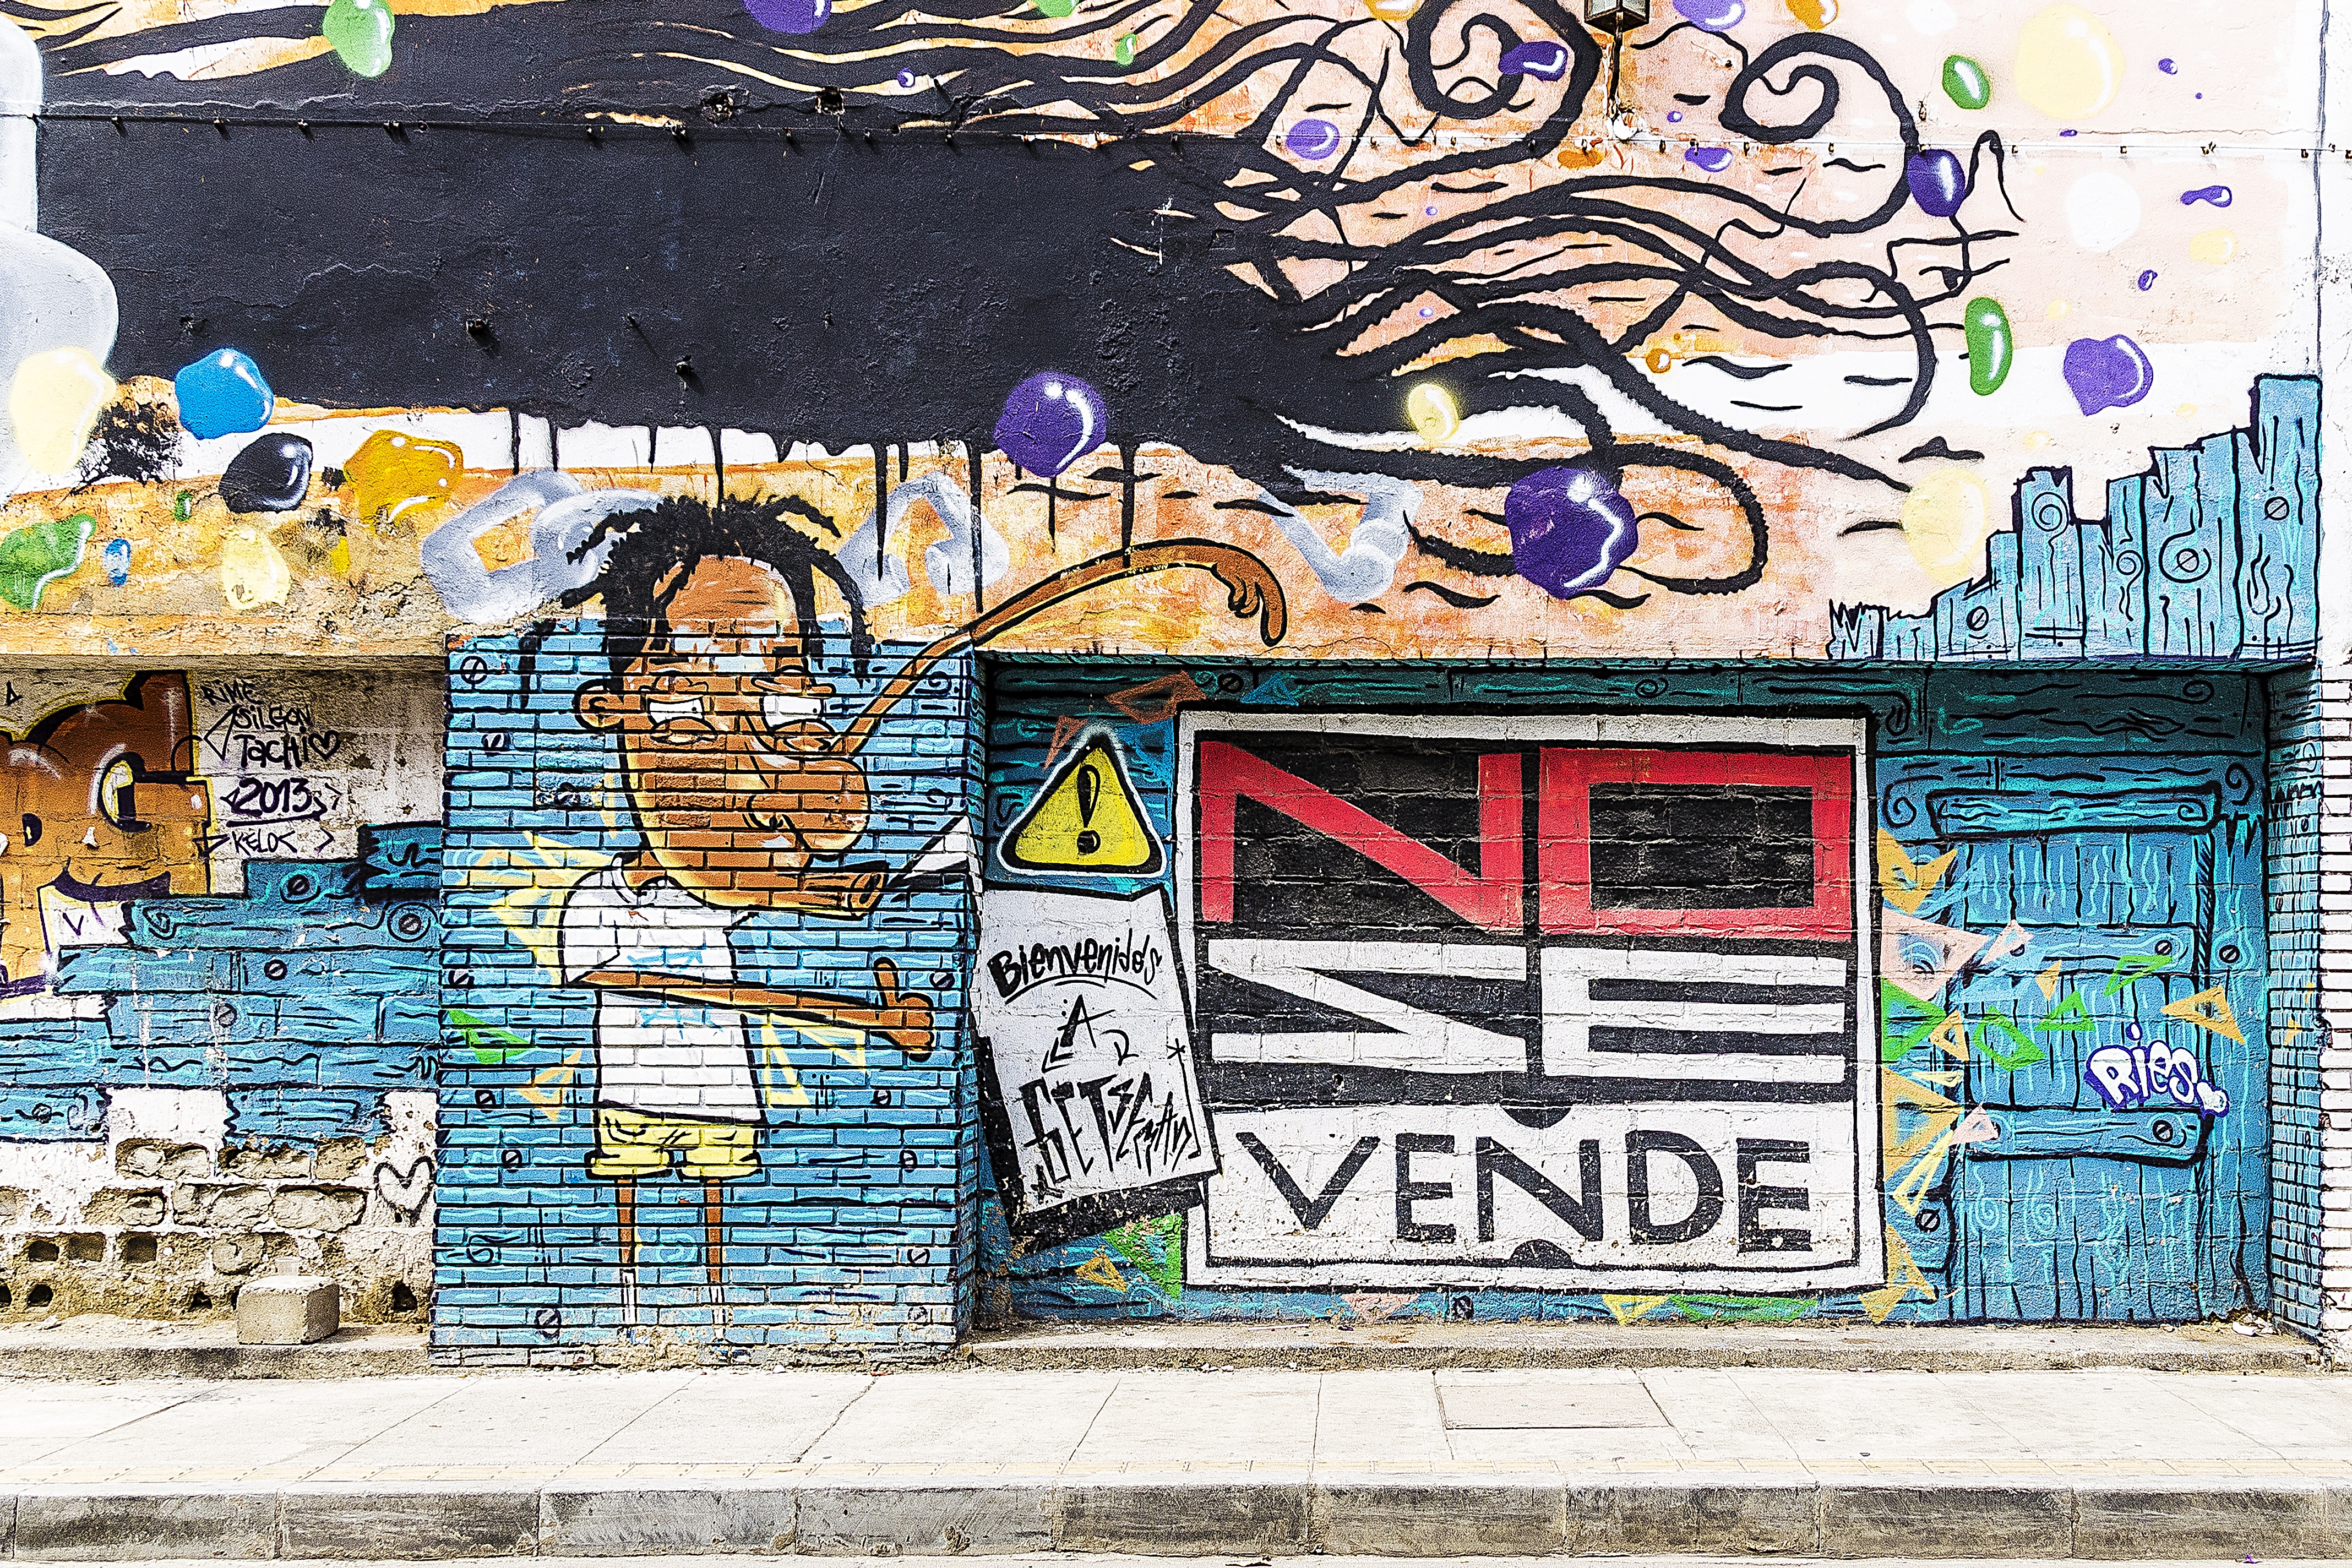
architecture, street, city, urban, wall, artistic, america, facade, grunge, colorful, graffiti, street art, art, vandalism, background, latin, mural, spray paint, painted, spanish, caribbean, tags, tagging, colombia, cartagena, neighbourhood, graffiti wall, graffiti art, colonial, getsemani, urban area